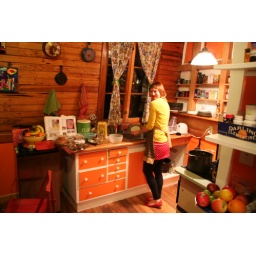
Thar she blows, ladies and gentlemen... the front apartment kitchen, all gussied up in floral curtains and orange crush paint.